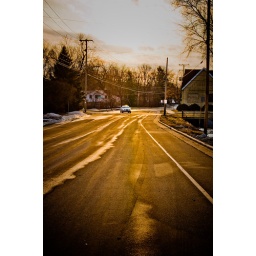
Cool shot of the sunset while walking down the road in Whitewater, WI